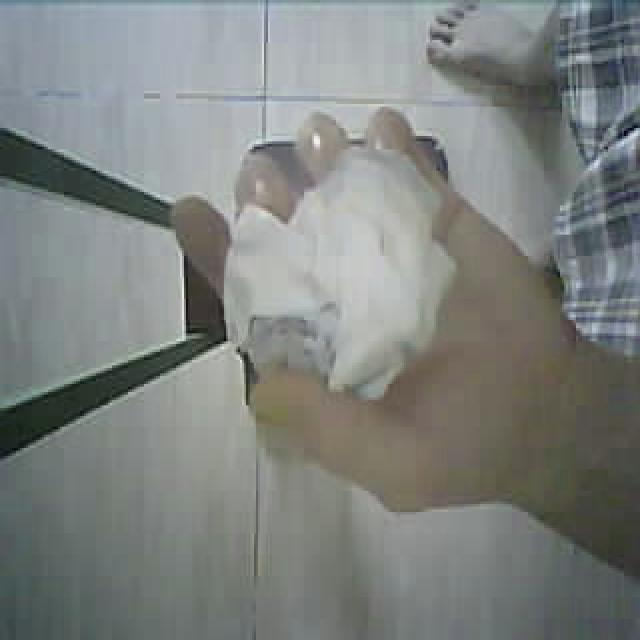
Label: tissues